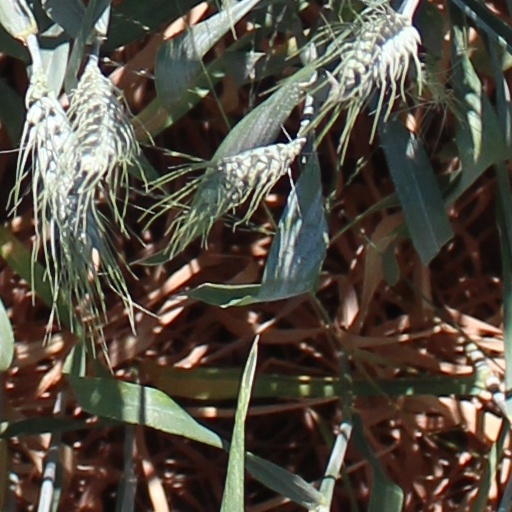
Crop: wheat